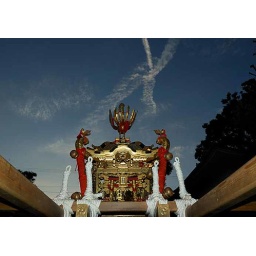
A portable shrine is rested temporally on the shrine ground after the parade.Tow contrails cross each other in the blue sky.